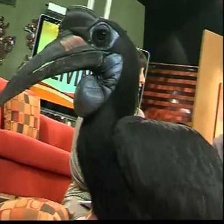
Species: ABYSSINIAN GROUND HORNBILL
Scientific name: BUCORVUS ABYSSINICUS
ImageNet parent category: hornbill